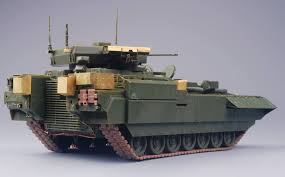
Label: BMP